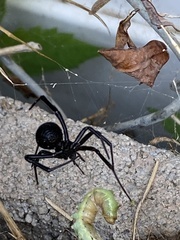
Species: Lactrodectus_hesperus